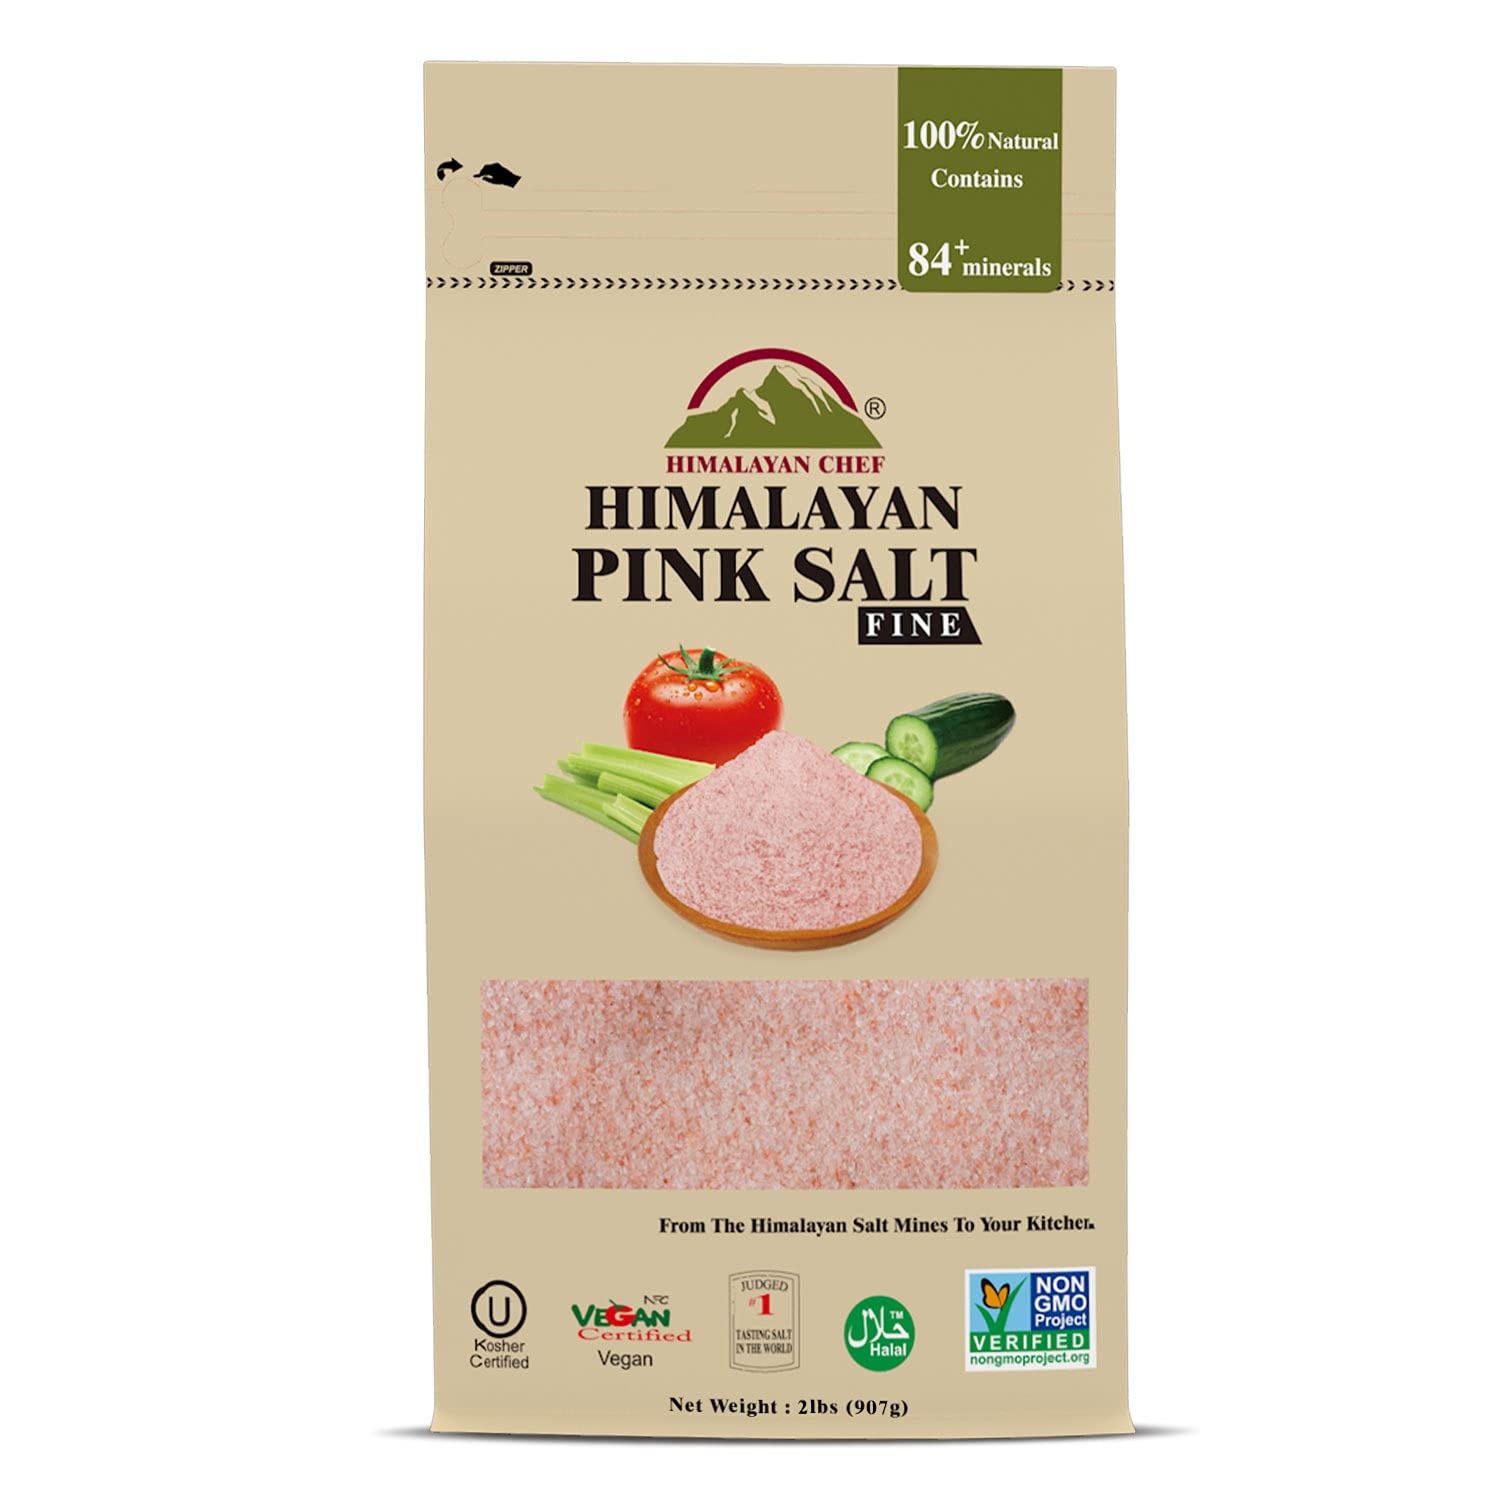
Item Name: Himalayan Chef Pink Himalayan Salt, Fine Grain - 2 lbs Bag
Bullet Point 1: 100% Natural and Certified: Free from additives and contaminants. Does not contain any microplastics or impurities commonly found in lower-grade salts.
Bullet Point 2: Versatile Culinary Use: Ideal for seasoning grilled meats, fish, ribs, eggs, vegetables, soups, stews, and pasta salads. Also suitable for baking and use as bath salt.
Bullet Point 3: Rich in Trace Minerals: Contains up to 84 naturally occurring trace elements, including iron, which gives the salt its distinctive pink hue.
Bullet Point 4: Wellness Focused: Traditionally used in holistic practices and wellness routines. Common in spa treatments and for those seeking natural lifestyle alternatives.
Bullet Point 5: Sourced from the Himalayas: Hand-mined from deep within the Himalayan Mountains, this salt is untouched by pollutants and known for its purity and quality.
Value: 32.0
Unit: Ounce

Price: 19.99